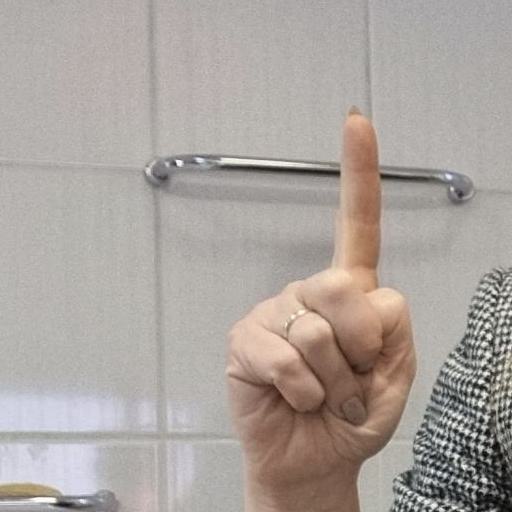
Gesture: one